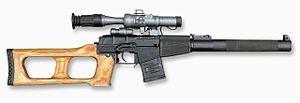
Le VSS, aussi appelé Vintorez est un fusil de précision russe développé pour la première fois dans les années 1980 par TsNIITochMash.